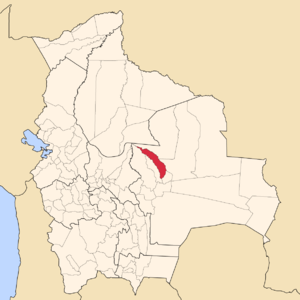
La province d'Obispo Santistevan est une des 15 provinces du département de Santa Cruz, en Bolivie. Son chef-lieu est la ville de Montero, qui comptait 90 837 habitants en 2005.